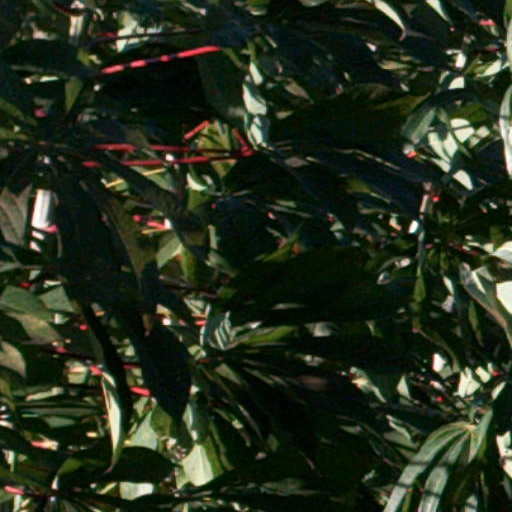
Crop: cassava